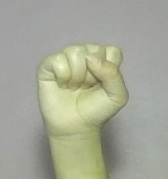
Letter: saad